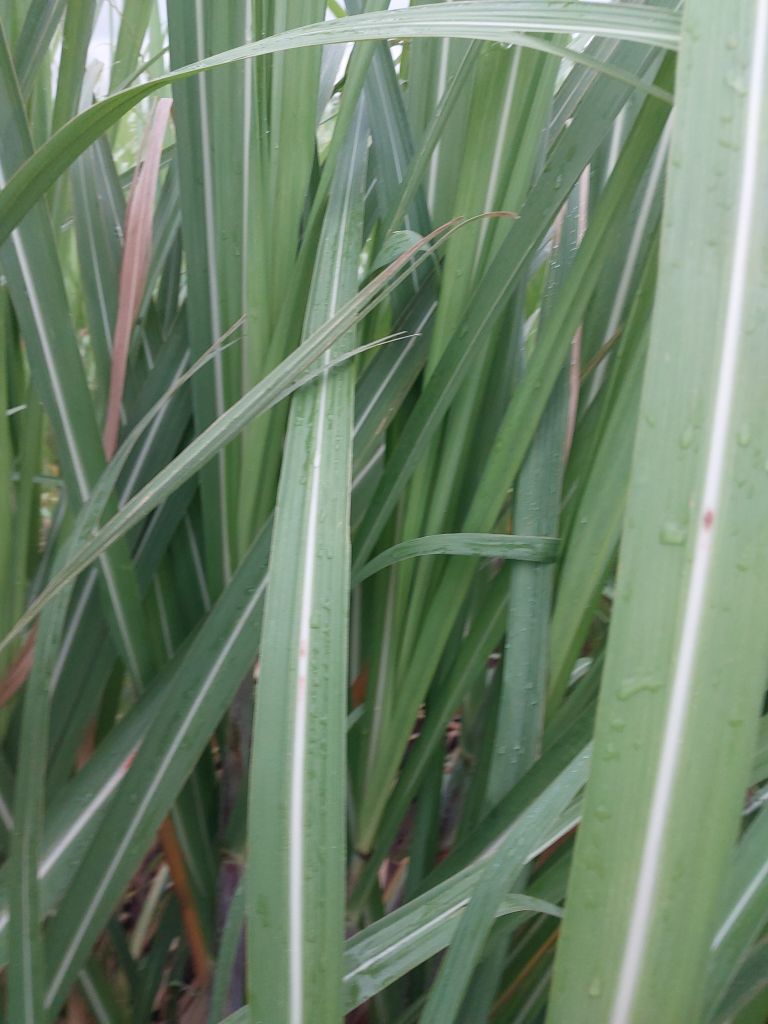
Label: Brown Spot